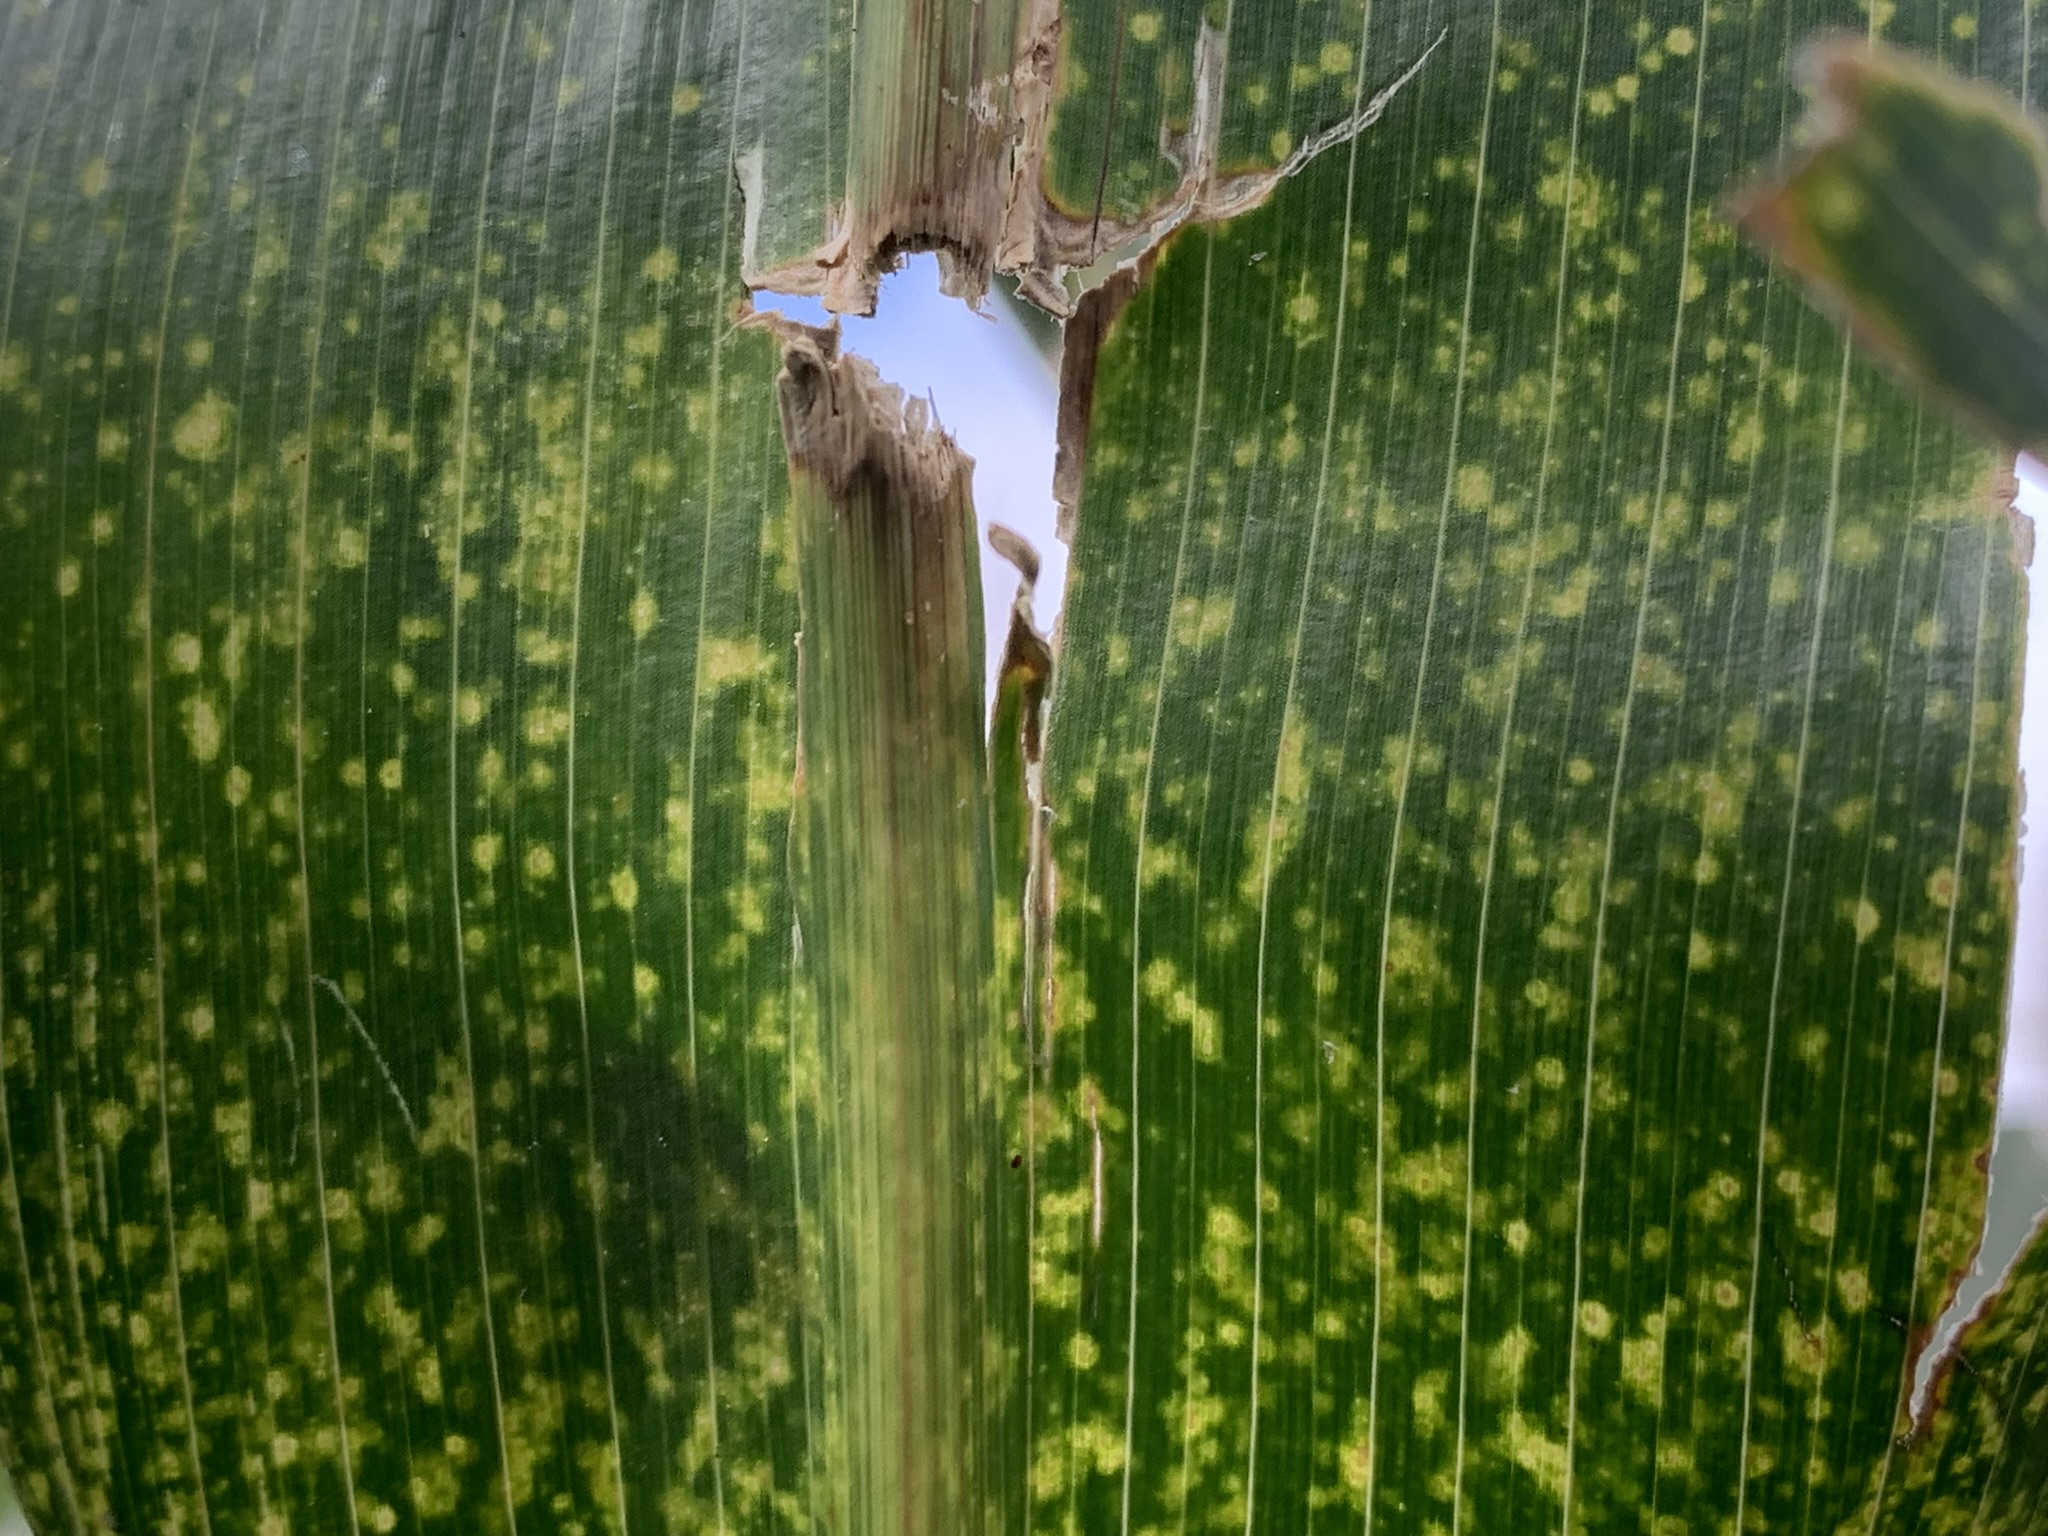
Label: MLN